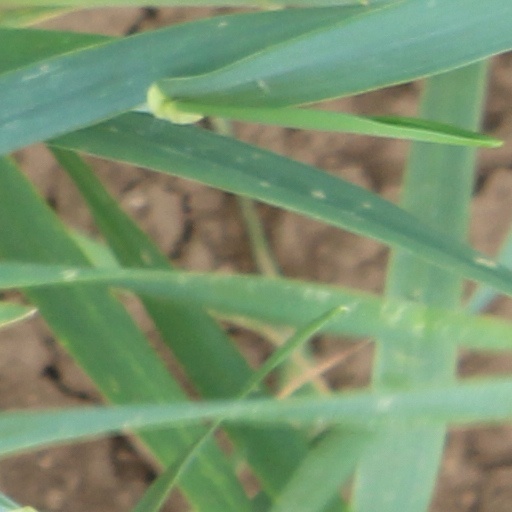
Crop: wheat